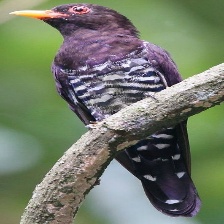
Species: VIOLET CUCKOO
Scientific name:  CHRYSOCOCCYX XANTHORHYNCHUS